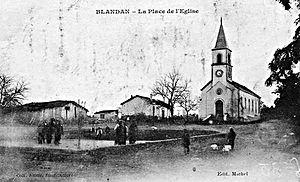
L'eglise , la mairie actuelle